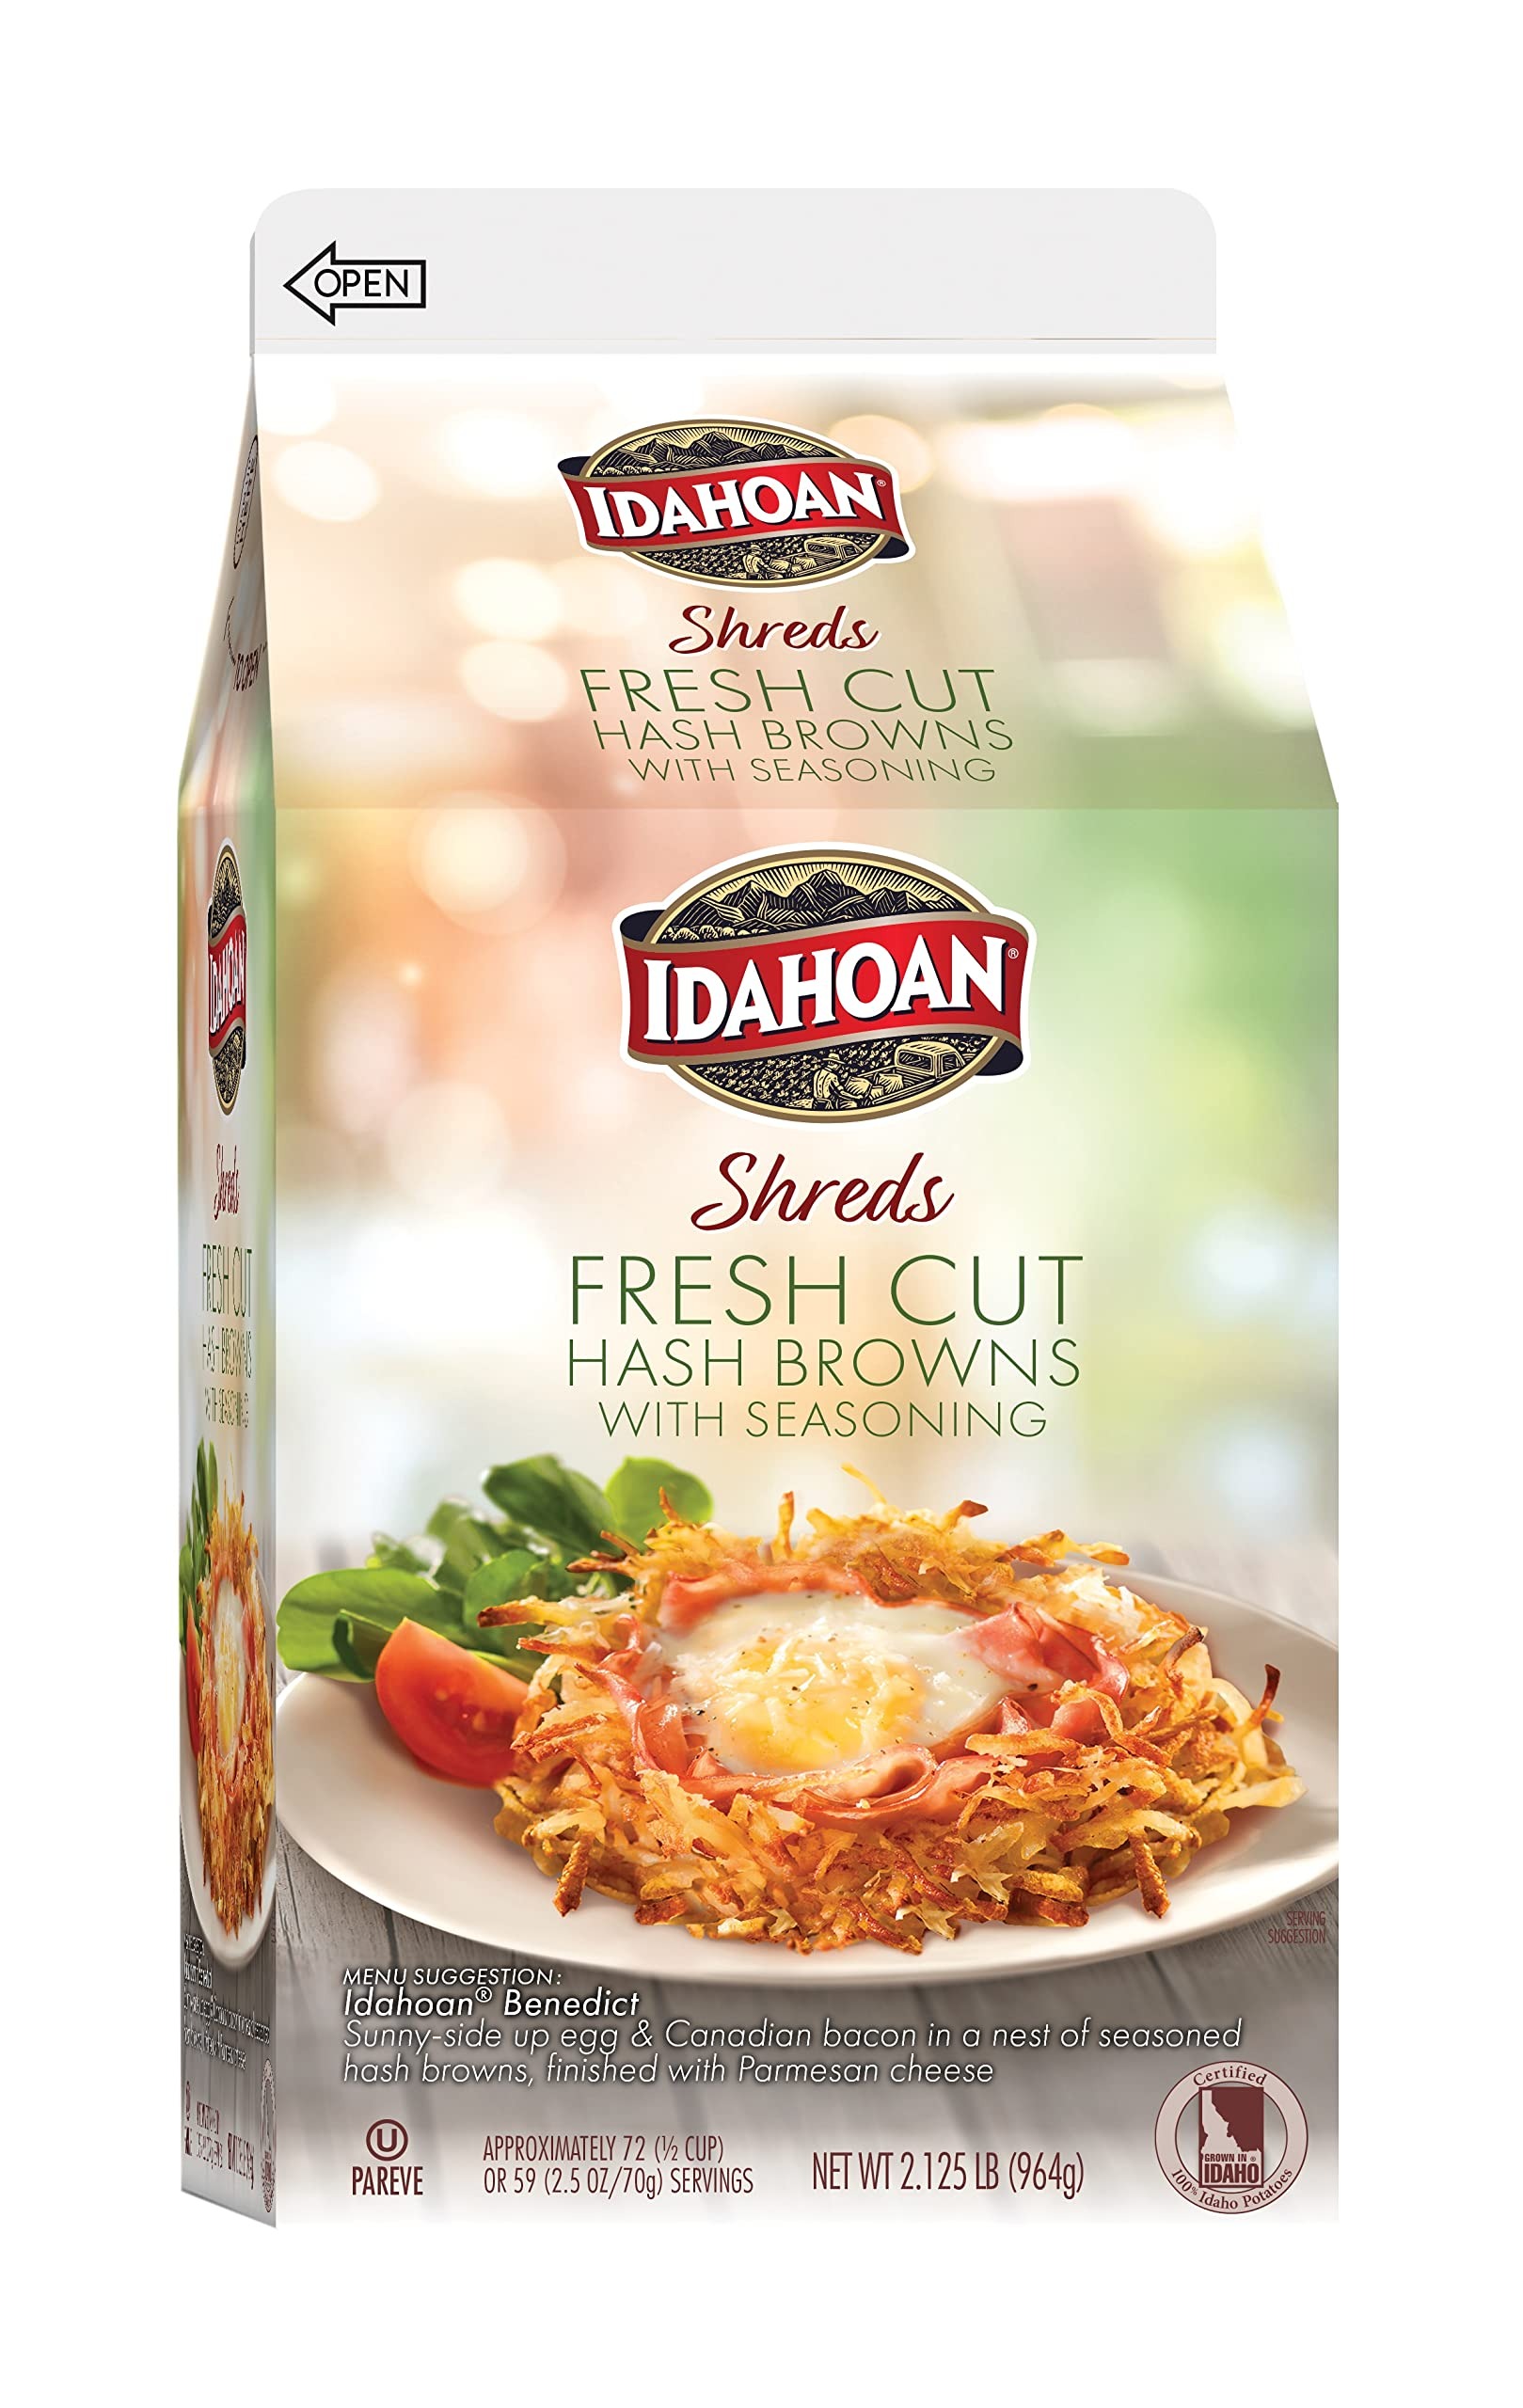
Item Name: Idahoan Fresh Cut Premium Hashbrowns, 100% Real Idaho® Potatoes, Gluten-Free, 2.125 Pound (Pack of 6)
Bullet Point 1: Includes 6 (2.125 pound) cartons
Bullet Point 2: Freshly grated with 100% Real Idaho Potatoes
Bullet Point 3: Ready in as little as 10 minutes
Bullet Point 4: Naturally gluten-free
Bullet Point 5: Great base for home-style casseroles or as a delicious side
Value: 204.0
Unit: Ounce

Price: 42.485